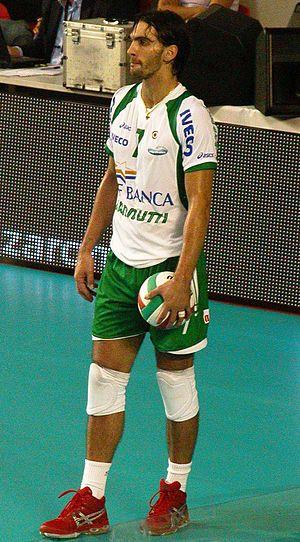
Gilberto Amaury de Godoy Filho dit Giba est un joueur de volley-ball brésilien né le 23 décembre 1976 à Londrina. Il mesure 1,94 m et joue réceptionneur-attaquant. Il totalise 319 sélections en équipe du Brésil. Il fut considéré comme l'un des meilleurs joueurs au monde, sinon le meilleur.